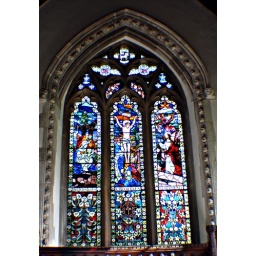
This window is set into the East end of St Nicholas church in Fyfield, Essex, England.